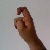
The image shows a hand gesture representing the letter 'X' in Indian Sign Language.